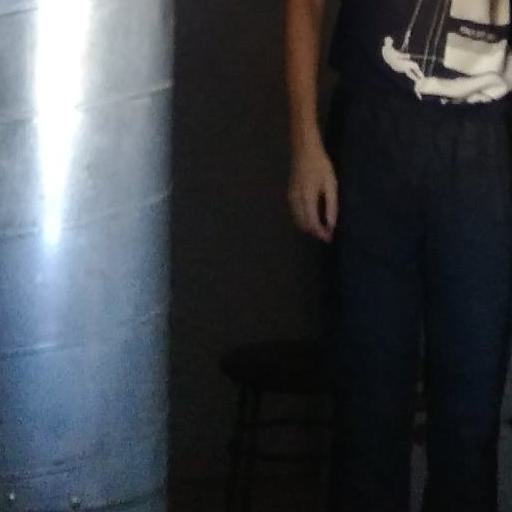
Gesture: no_gesture